St. James AME Zion Church (Ithaca, New York)

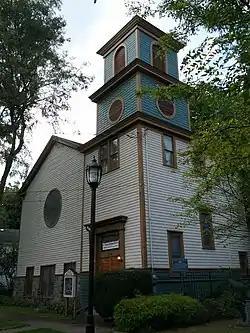

St. James AME Zion Church is a historic African Methodist Episcopal Zion church located at Ithaca in Tompkins County, New York. It is a two-story, frame church structure set on a high foundation and featuring a four-story entrance tower. The church structure was begun in the 1830s and modified many times since. The original stone meetinghouse was built in 1836 and is believed to be Ithaca's oldest church and one of the oldest in the AME Zion system.